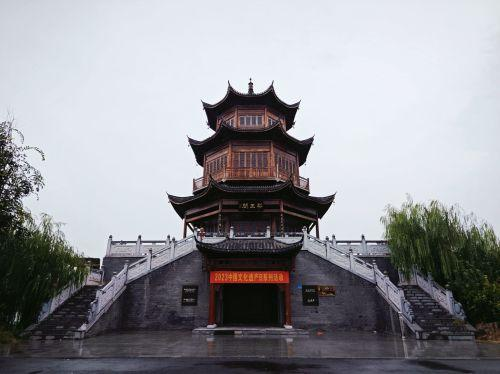
地标名称：梨王阁
所在城市：宿州市·砀山县